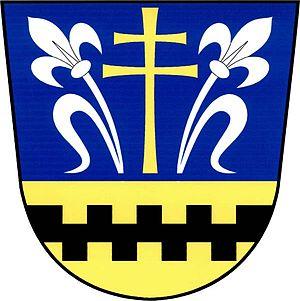
Crhov est une commune du district de Blansko, dans la région de Moravie-du-Sud, en République tchèque. Sa population s'élevait à 160 habitants en 2017.